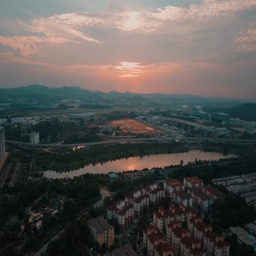
epic cinematic drone shot of airport in distance and sunset over a city with reflections of the sun in a river 4k